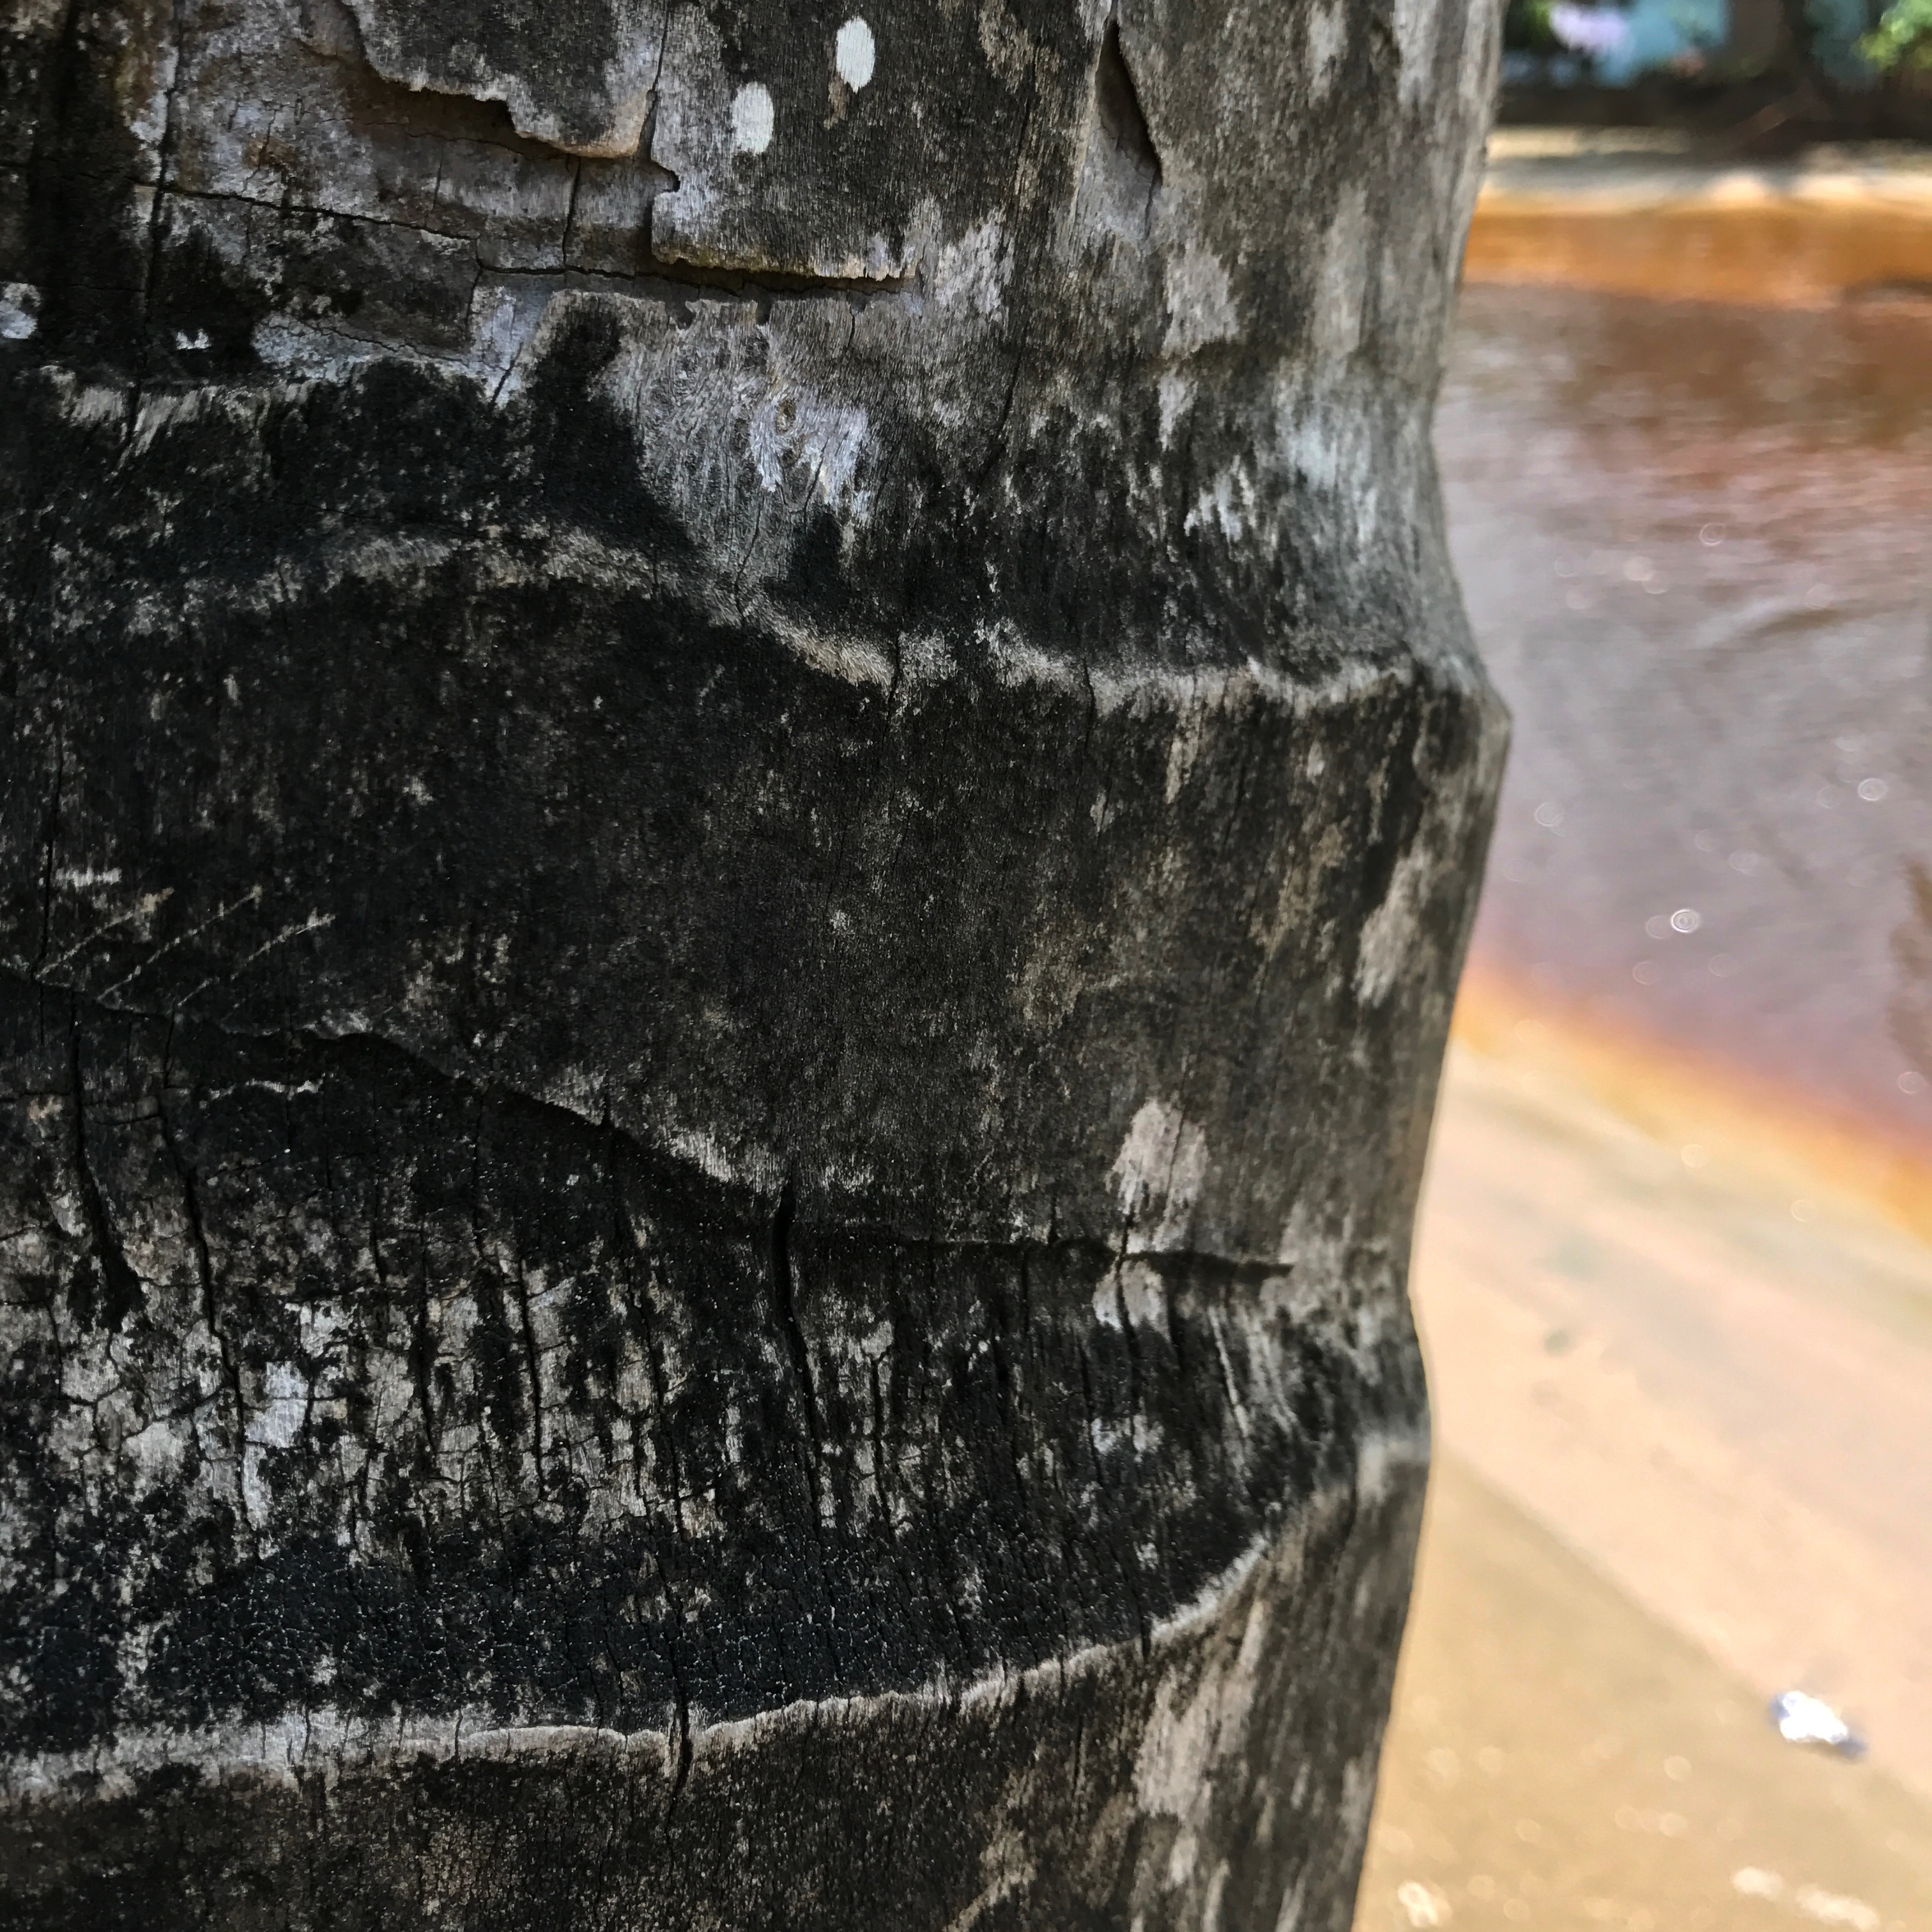
tree, water, rock, snow, wood, trunk, soil, material, woody plant